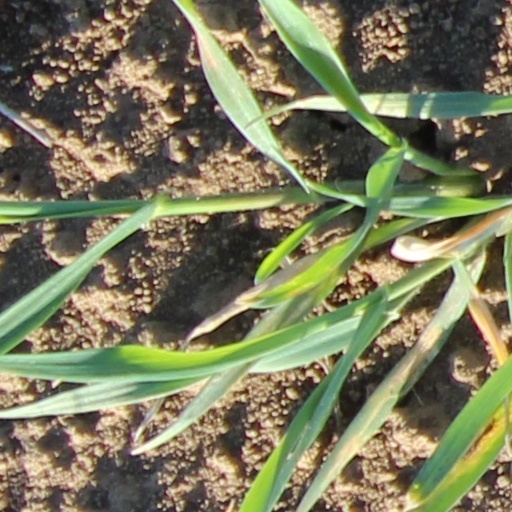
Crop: wheat